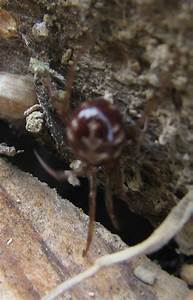
Label: spider